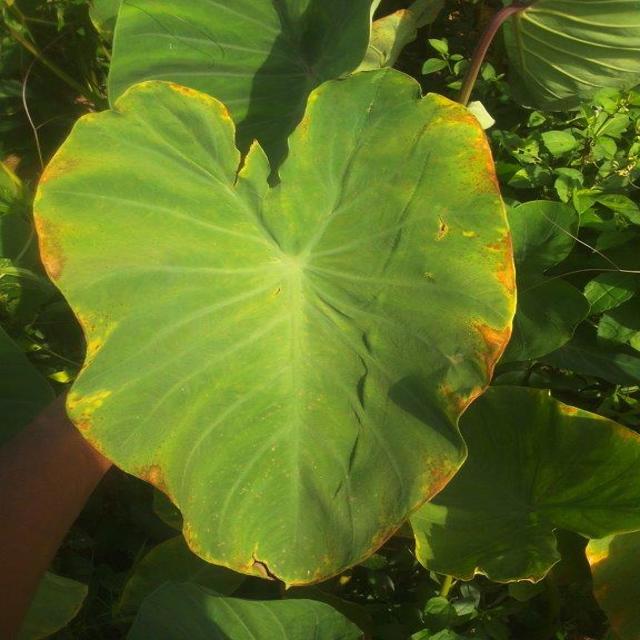
Label: Early_Blight